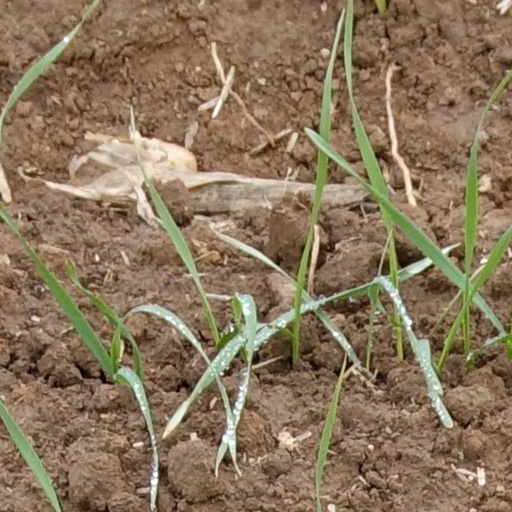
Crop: wheat